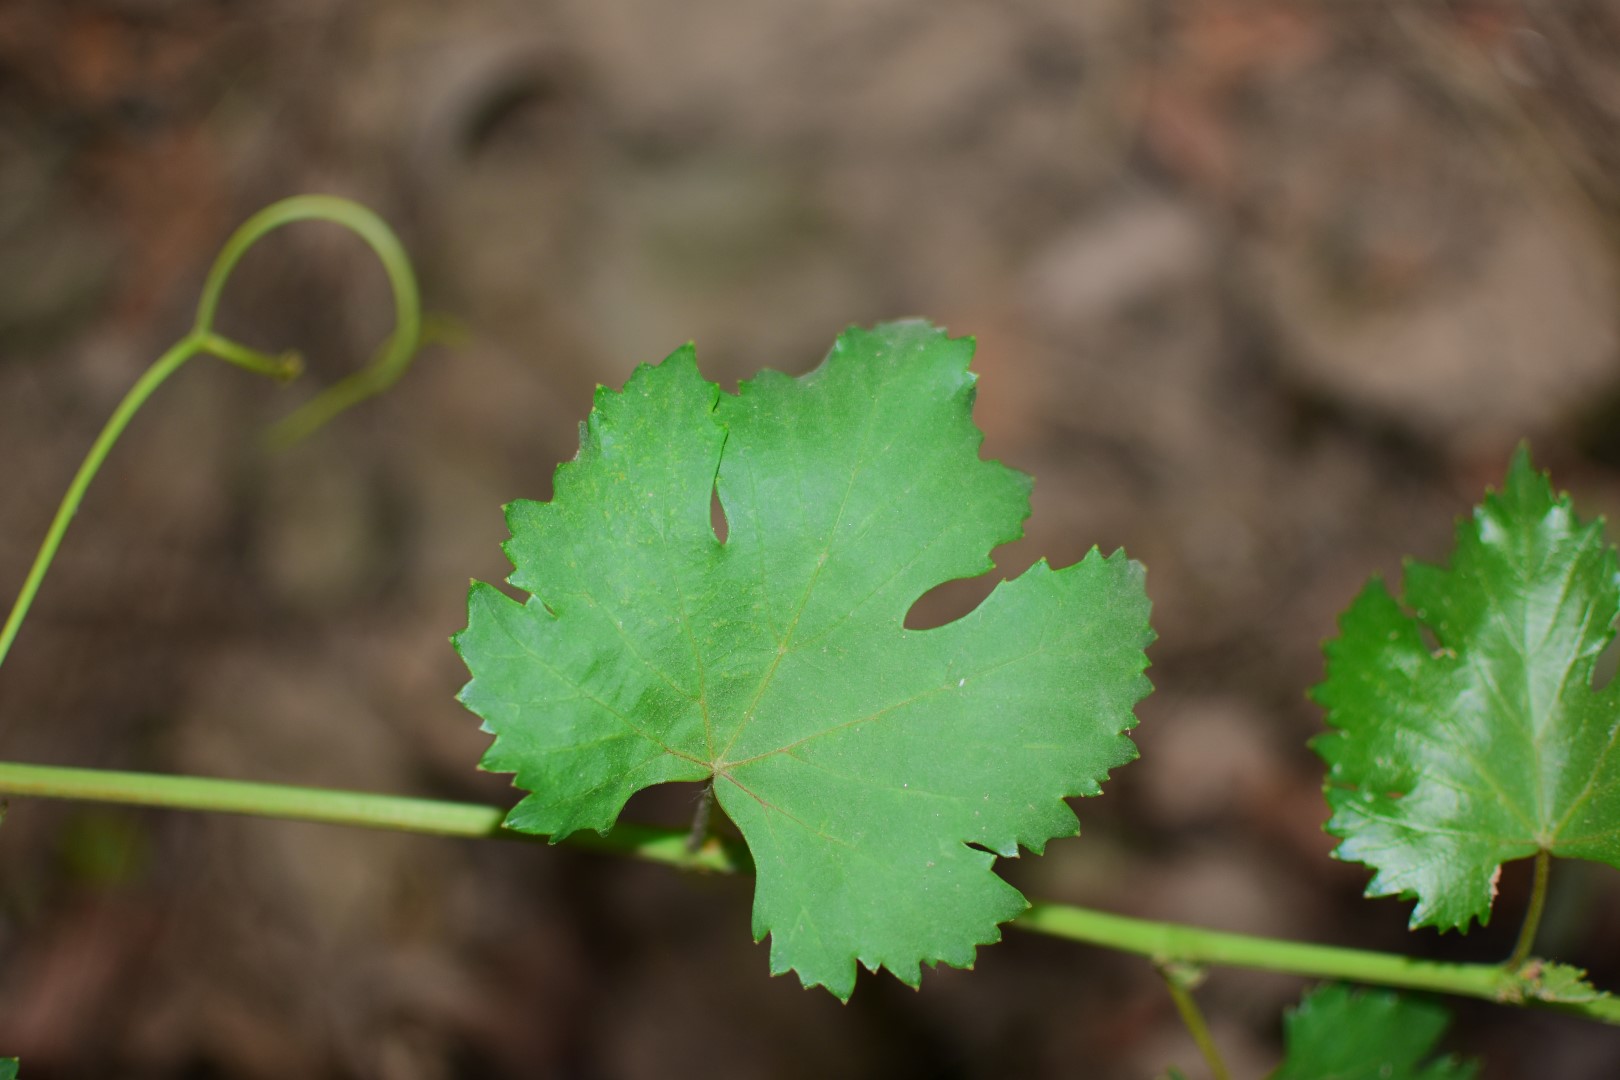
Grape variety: Kamali